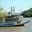
Label: ship